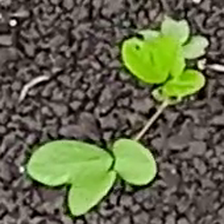
Weed species: Asian_Pigeonwings_(Clitoria Ternatea)